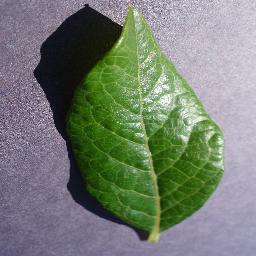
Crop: blueberry
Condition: healthy